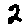
Label: 2